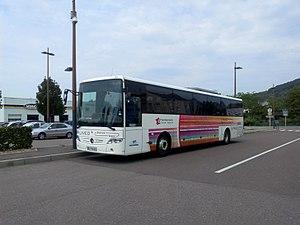
Autocar de la ligne Besançon - Vesoul
Livéo est un réseau de transport interurbain régional de la Bourgogne-Franche-Comté exploité par Transdev Pays d'Or. Il propose des lignes régionales entre Besançon et Vesoul.